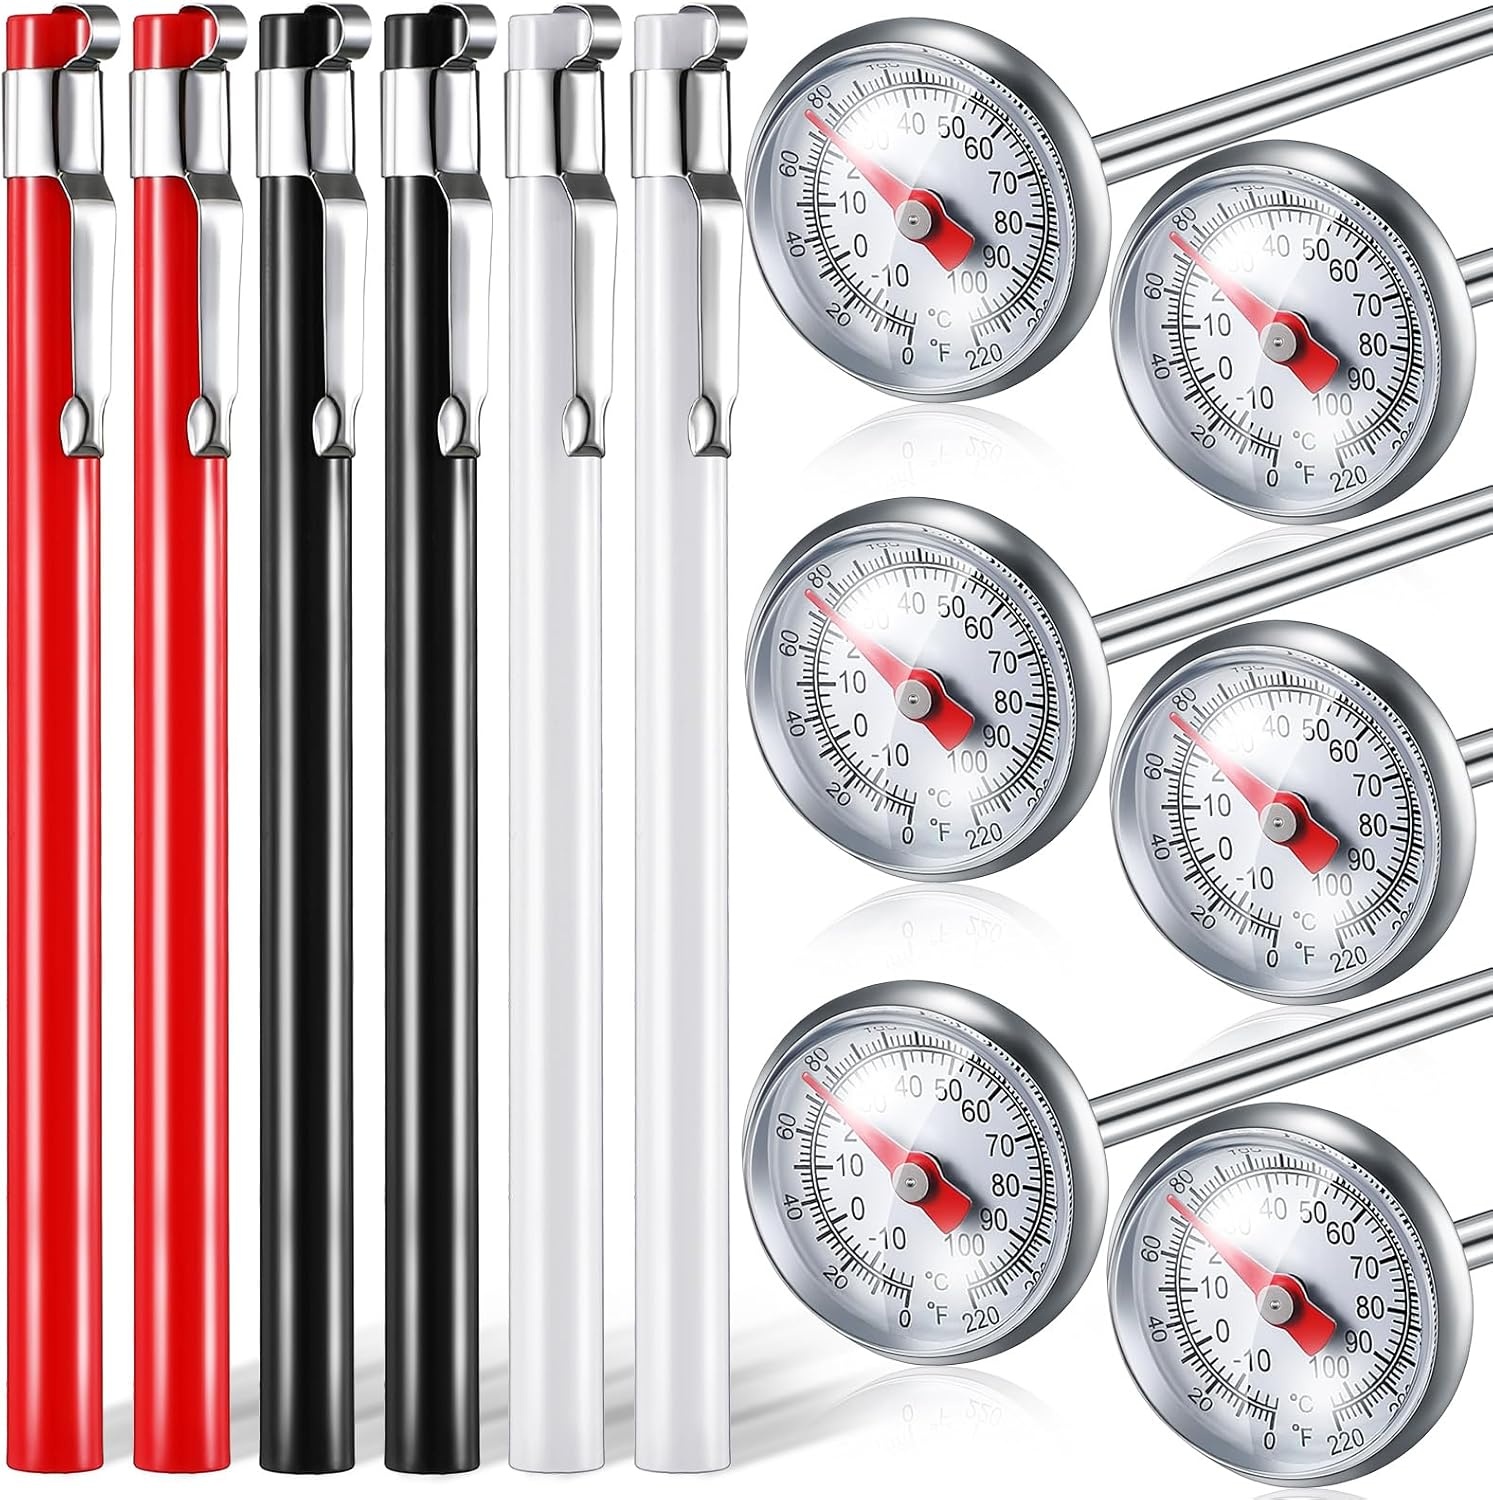
Xuhal 6 Pcs Stainless Steel Kitchen Thermometer with 5 Inch Long Stem 1 Inch Dial Thermometer Milk Frothing Food for Oven Probe Meat Grill BBQ Cooking Chocolate Water(Black, Red, White)
Brand: Xuhal
Overview Brand : Xuhal Special Feature : baking thermometer Color : Black, Red, White Age Range (Description) : Adult Included Components : 6 x Stainless steel thermometers Outer Material : Stainless Steel Display Type : Analog Product Care Instructions : Wipe Clean Unit Count : 6.0 Count Power Source : Manual Winding About this item Enough for Family Use: the package contains 6 pieces of thermometers for cooking come in 3 colors in this package, black, white and red, elegant and sufficient, this enough quantity and classic color to meet your daily use and replacement demands Size Information: the dial is about 1 inches/ 2.5 cm in diameter, and this long stem is about 5 inches/ 12.5 cm in length, compact and proper, you can use this water thermometer to measure a lot of liquid, handy and comfortable, to bring you a nice feeling Range of Temperature: the food thermometer measures from -10 to 100 degrees Centigrade/ 0 to 220 degrees Fahrenheit, and can provide you with a suitable degree, you can see the results of the measurements directly, to bring you more convenience Long Lasting and Quality: the cooking thermometer is made of stainless steel material with a plastic sleeve, reliable and long lasting, heat resistant and sturdy, not easy to break or rust, safe and quality, lightweight and portable, you can use it for a long time Easy and Practical: with a fine material and a simple appearance, you can use the thermometer for cooking to measure the temperature of milk, coffee, drinks, red wine, tea, water and so on, easy and practical, a good helper in your kitchen
Category: Home & Garden > Kitchen & Dining > Kitchen Tools & Utensils > Cooking Thermometers > Oven Thermometers